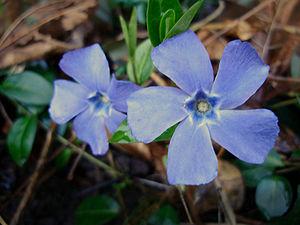
La petite pervenche est une plante herbacée pérenne de la famille des Apocynacées.